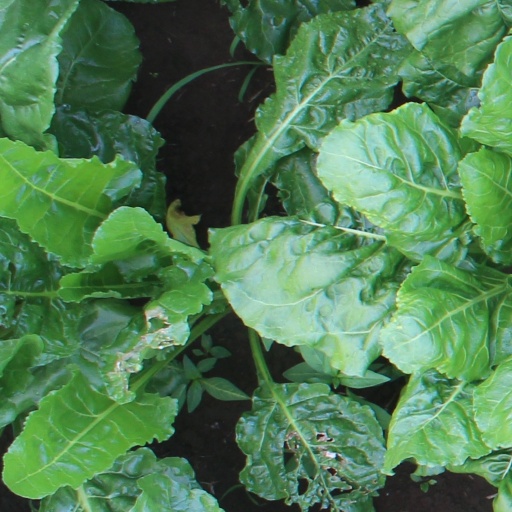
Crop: sugar beet